Alexander Karađorđević, Prince of Serbia

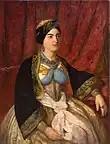
Alexander's wife, Princess Persida, painted by Katarina Ivanović

On 1 June 1830 in Hotin, Bessarabia, he married Persida Nenadović (15 February 1813 – 29 March 1873), member of the powerful Nenadović family, daughter of Voivode Jevrem Nenadović (1793–1867) and Jovanka Milovanović (1792–1880). They had ten children: